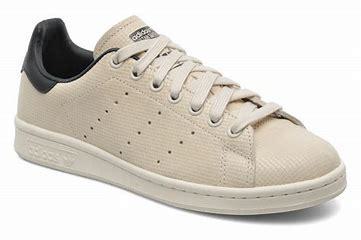
Brand: Adidas
Model: Stan Smith